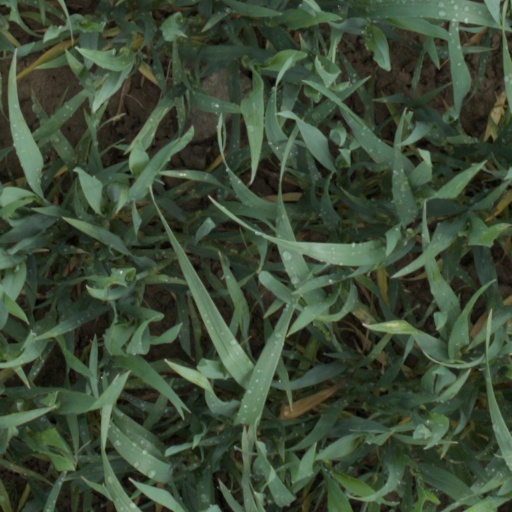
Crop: wheat